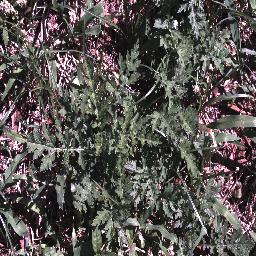
Label: parthenium